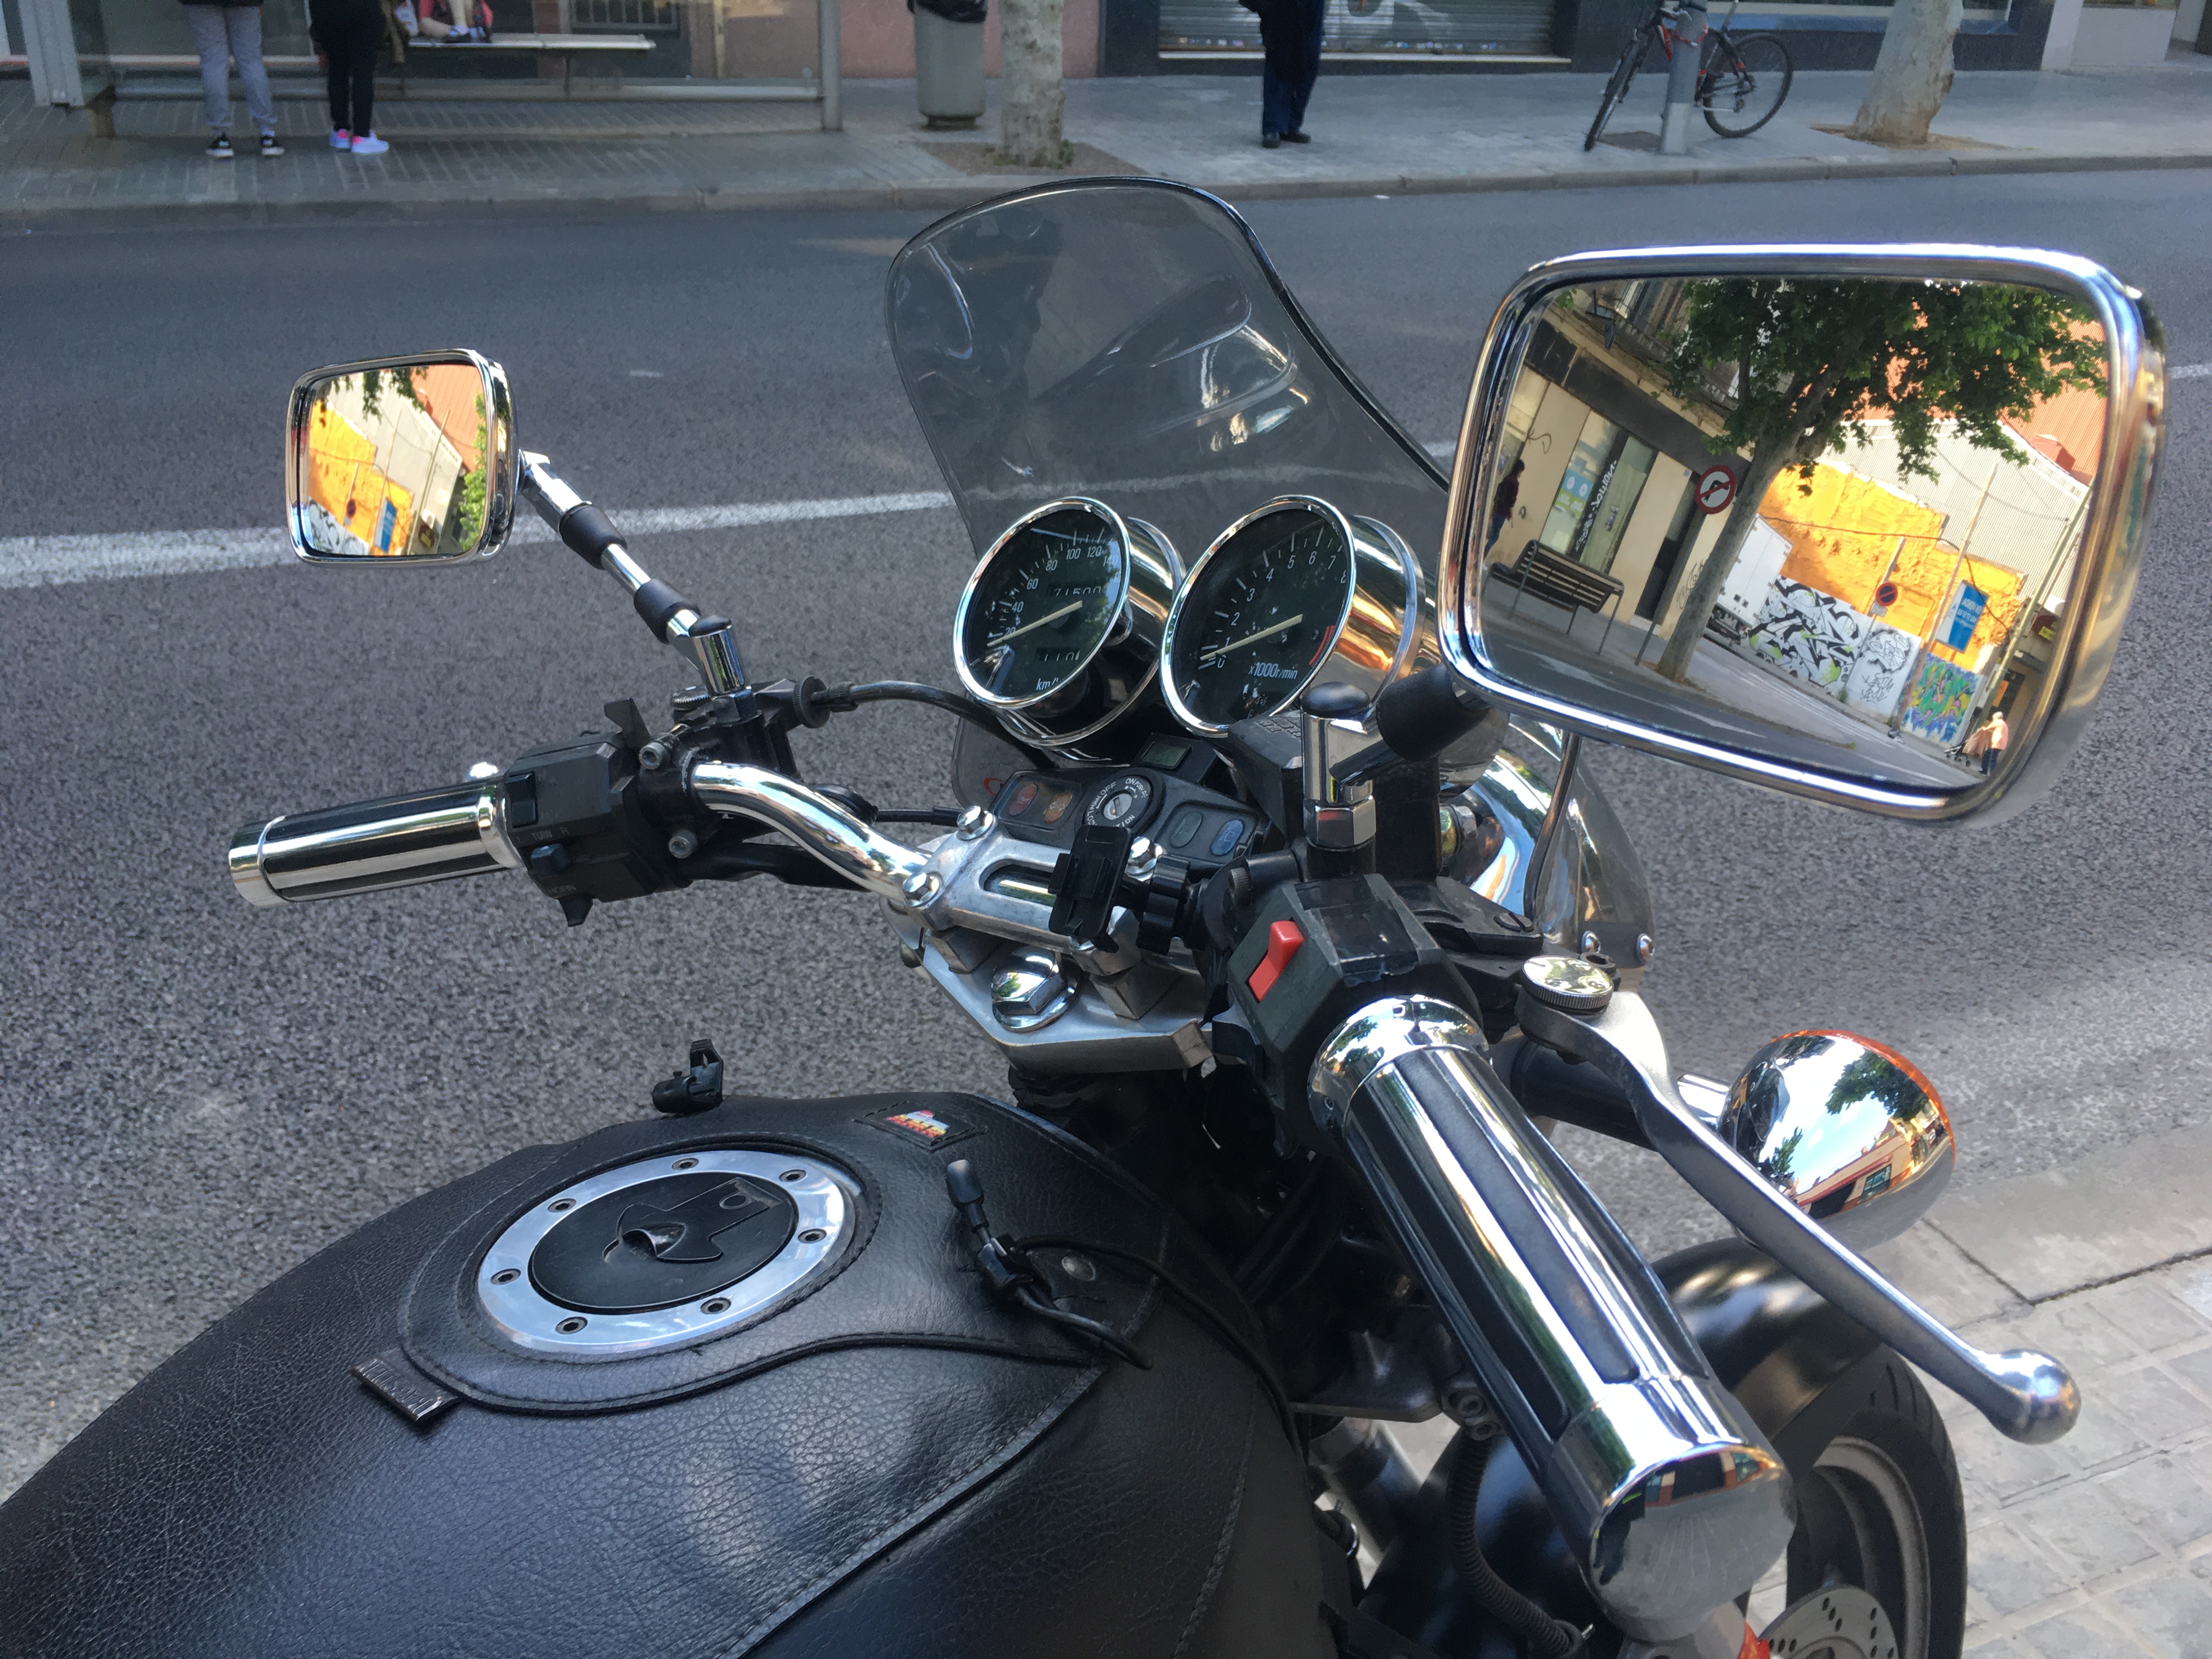
moto, land vehicle, vehicle, motor vehicle, motorcycle, motorcycle accessories, automotive lighting, car, windshield, glass, bicycle handlebar, headlamp, auto part, window, automotive tire, cruiser, automotive window part, motorcycling, rim